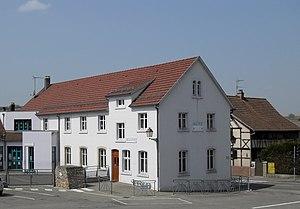
La mairie de Tagsdorf
Tagsdorf est une commune française située dans le département du Haut-Rhin, en région Grand Est.